Pietro di Donato

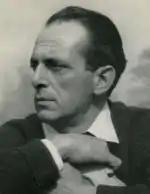

Pietro di Donato (April 3, 1911–January 19, 1992) was an American writer and bricklayer best known for his novel, "Christ in Concrete", which recounts the life and times of his bricklayer father, Geremio, who was killed in 1923 in a building collapse. The book, which portrayed the world of New York's Italian-American construction workers during The Great Depression, was hailed by critics in the United States and abroad as a metaphor for the immigrant experience in America, and cast Di Donato as one of the most celebrated Italian American novelists of the mid-20th century.